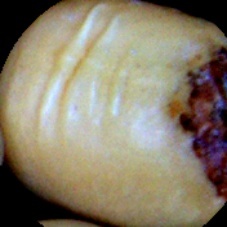
Label: Broken